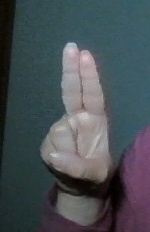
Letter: taa